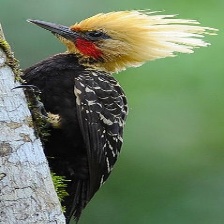
Species: BLONDE CRESTED WOODPECKER
Scientific name: CELEUS FLAVESCENS